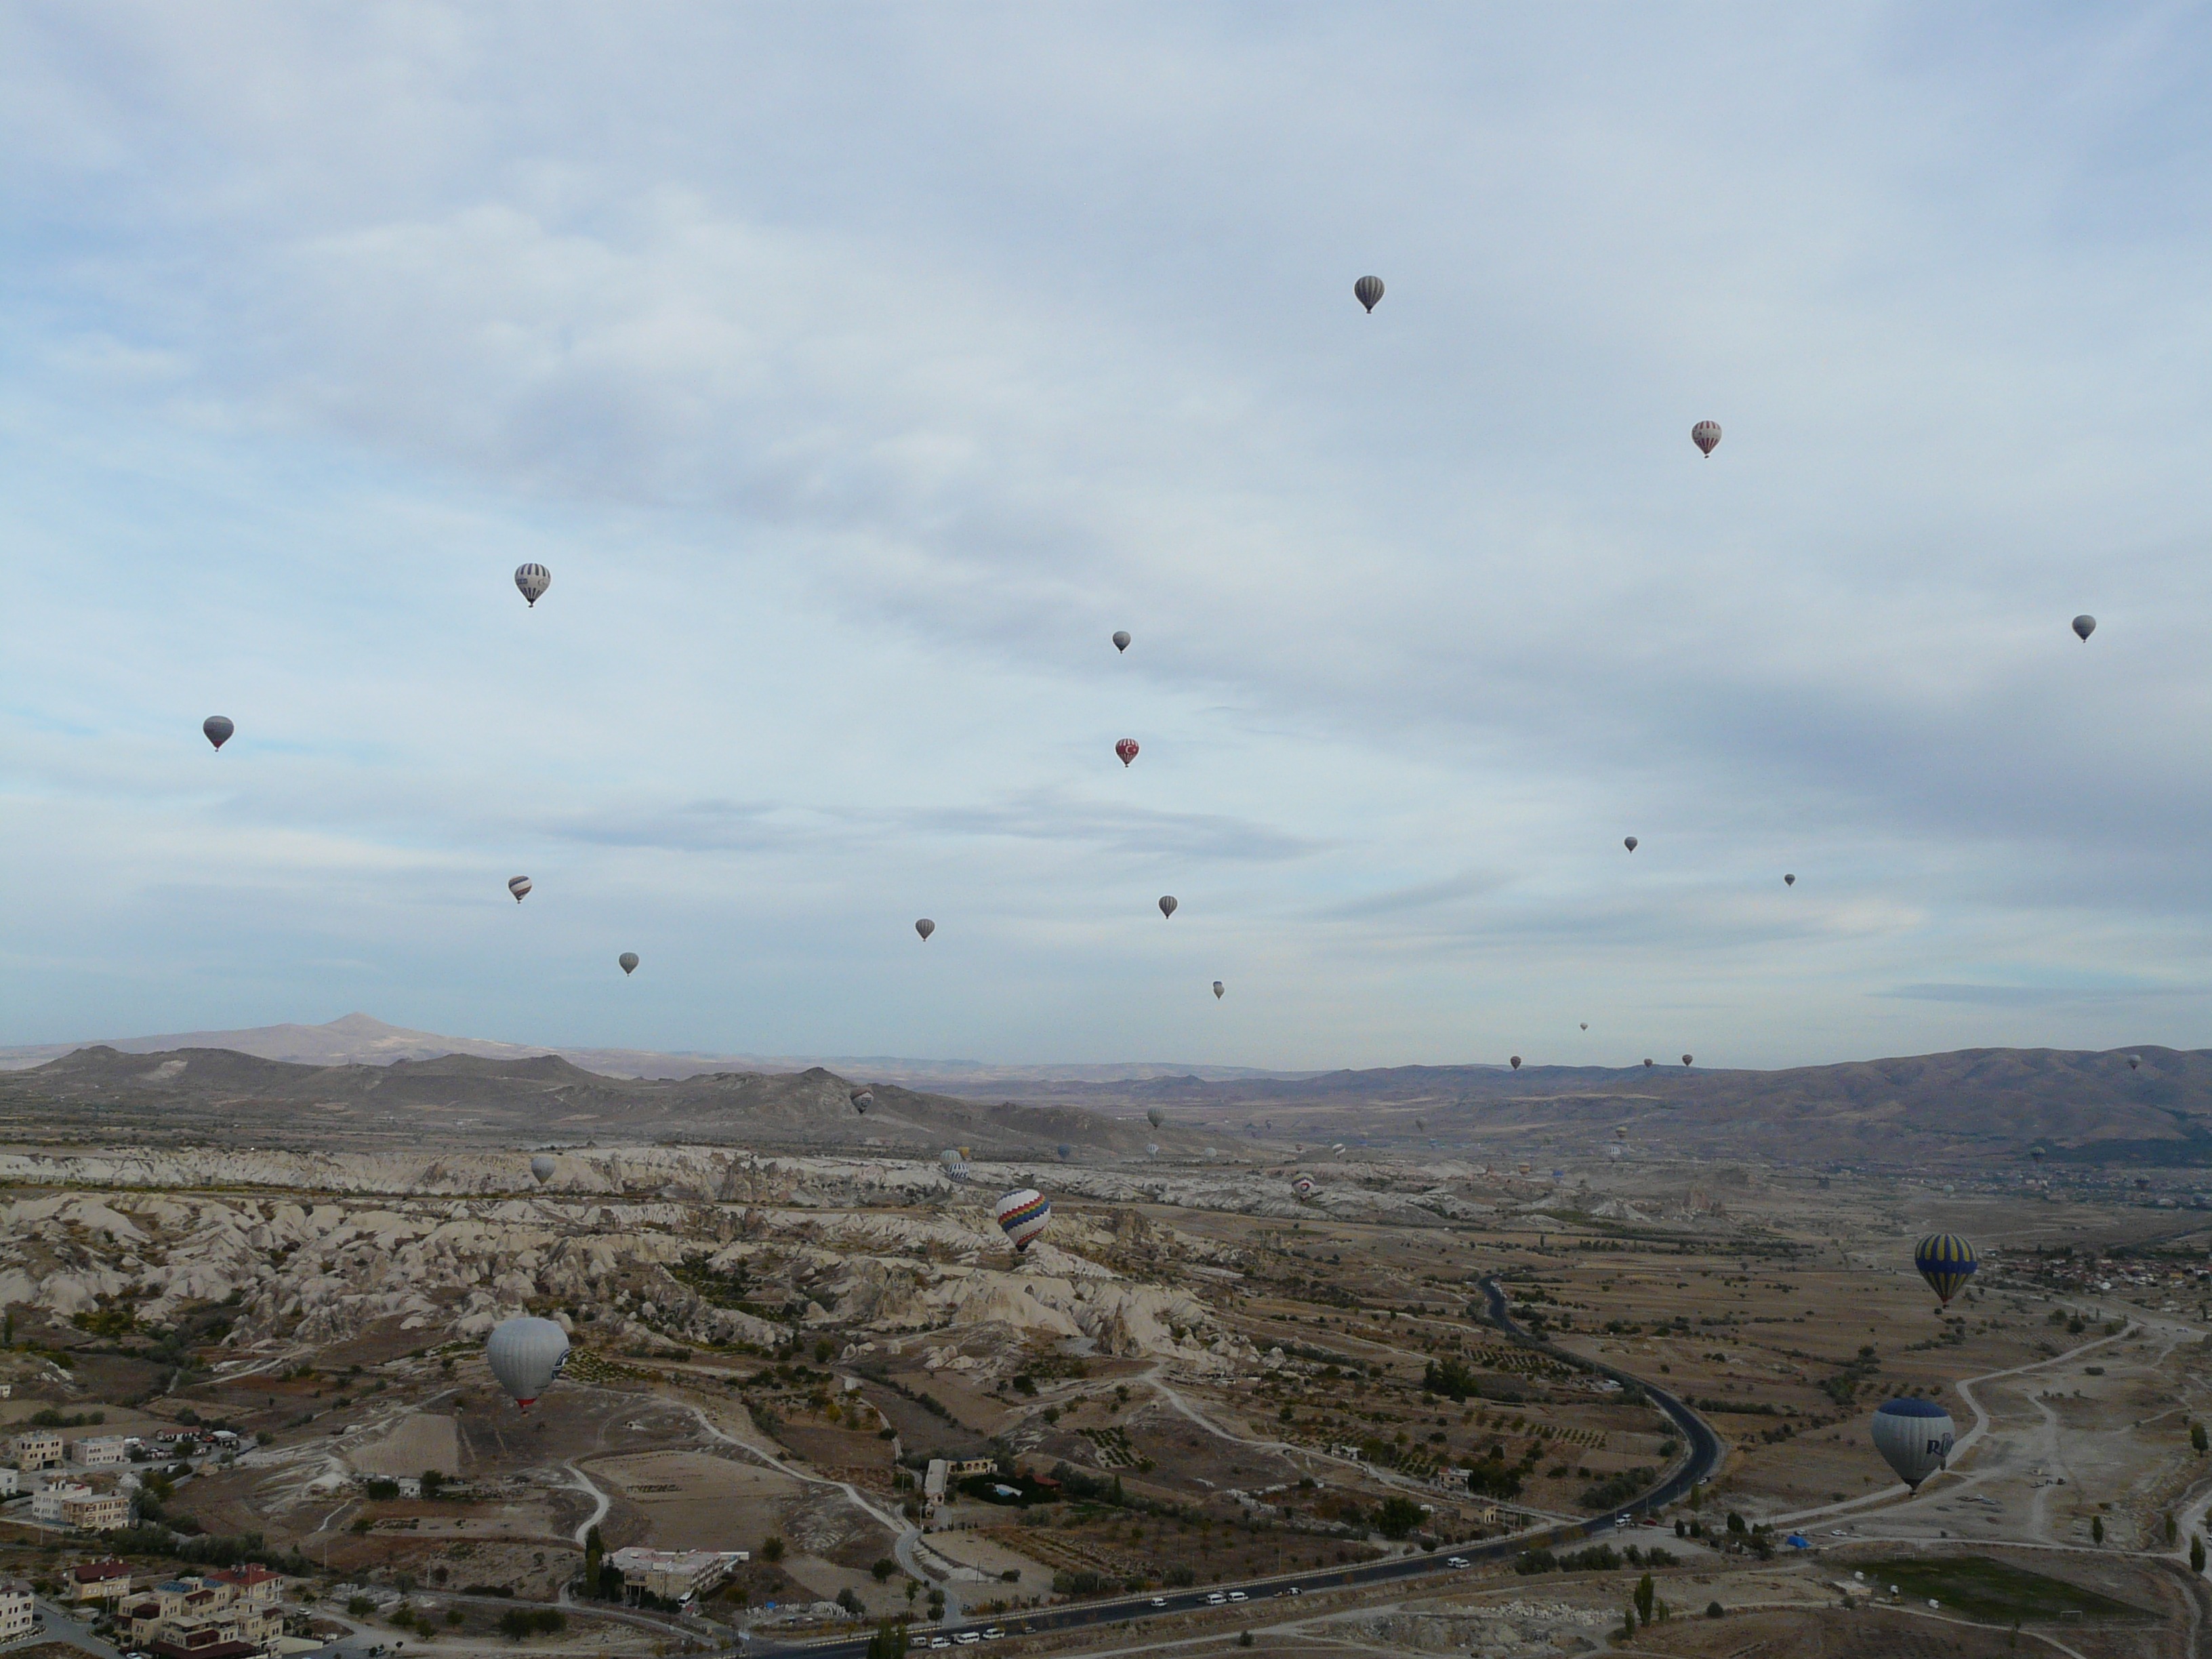
sea, sky, hot air balloon, fly, aircraft, vehicle, flight, turkey, dusty, cappadocia, air sports, hot air ballooning, hot air balloon ride, aerial photography, hot air balloons, atmosphere of earth, captive balloons